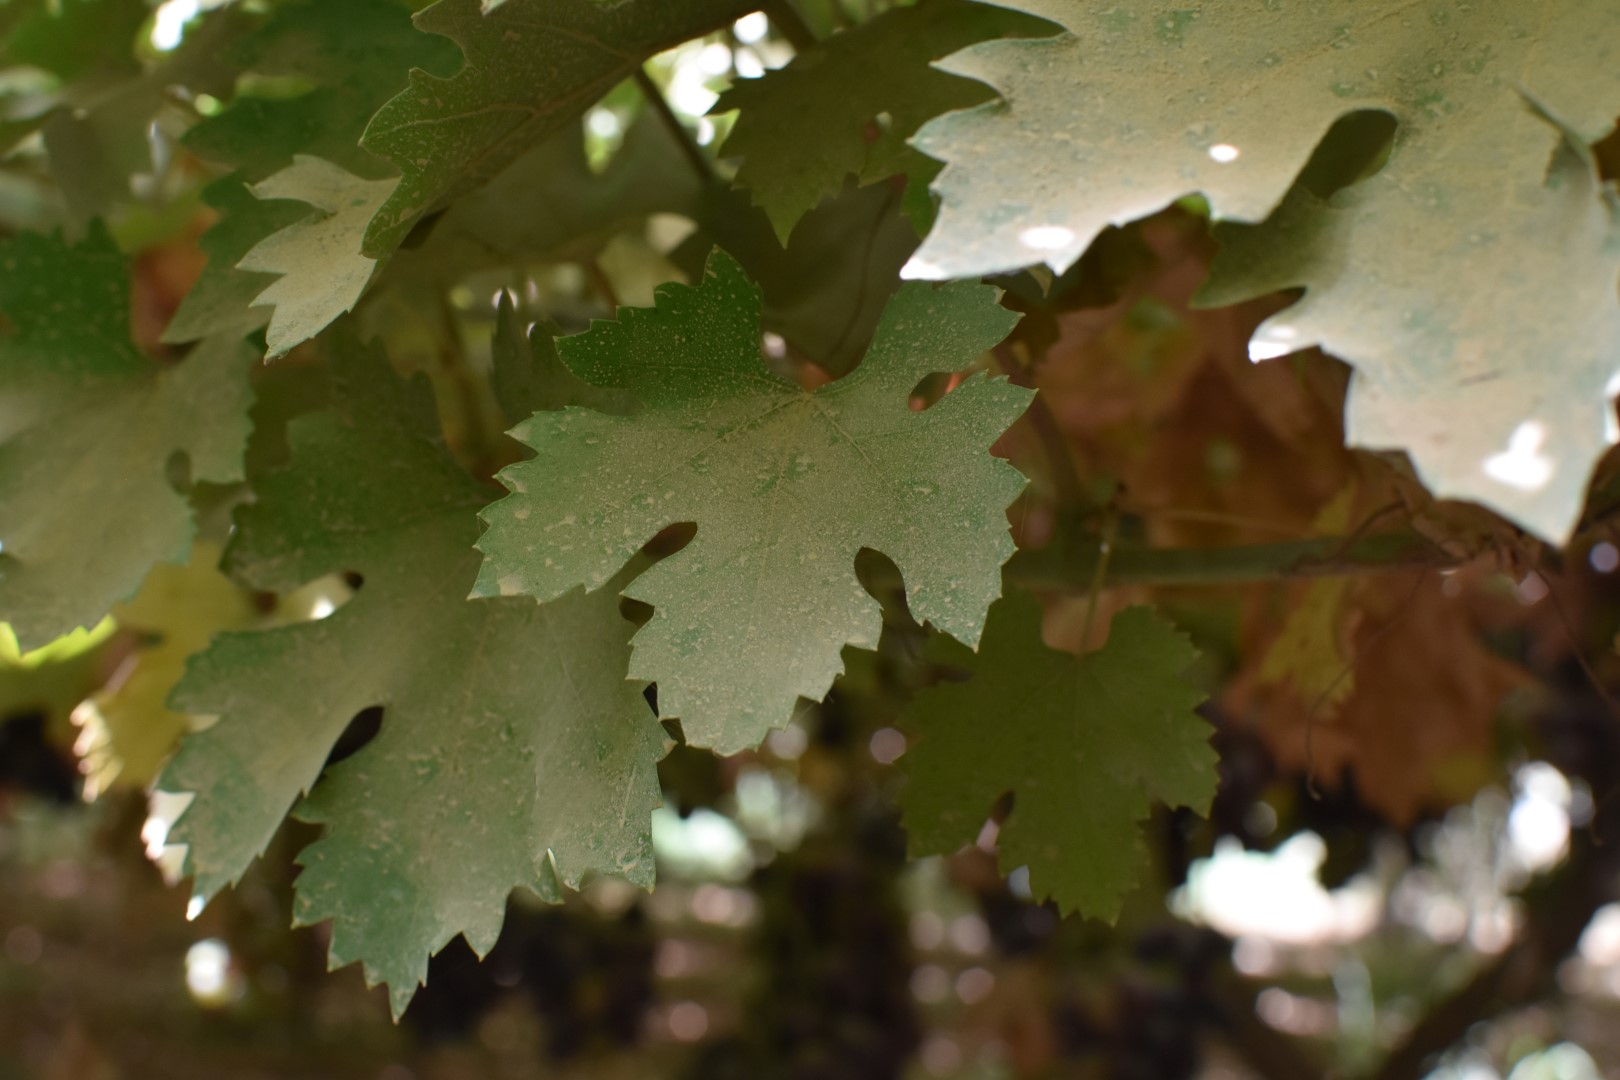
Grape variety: Riasi